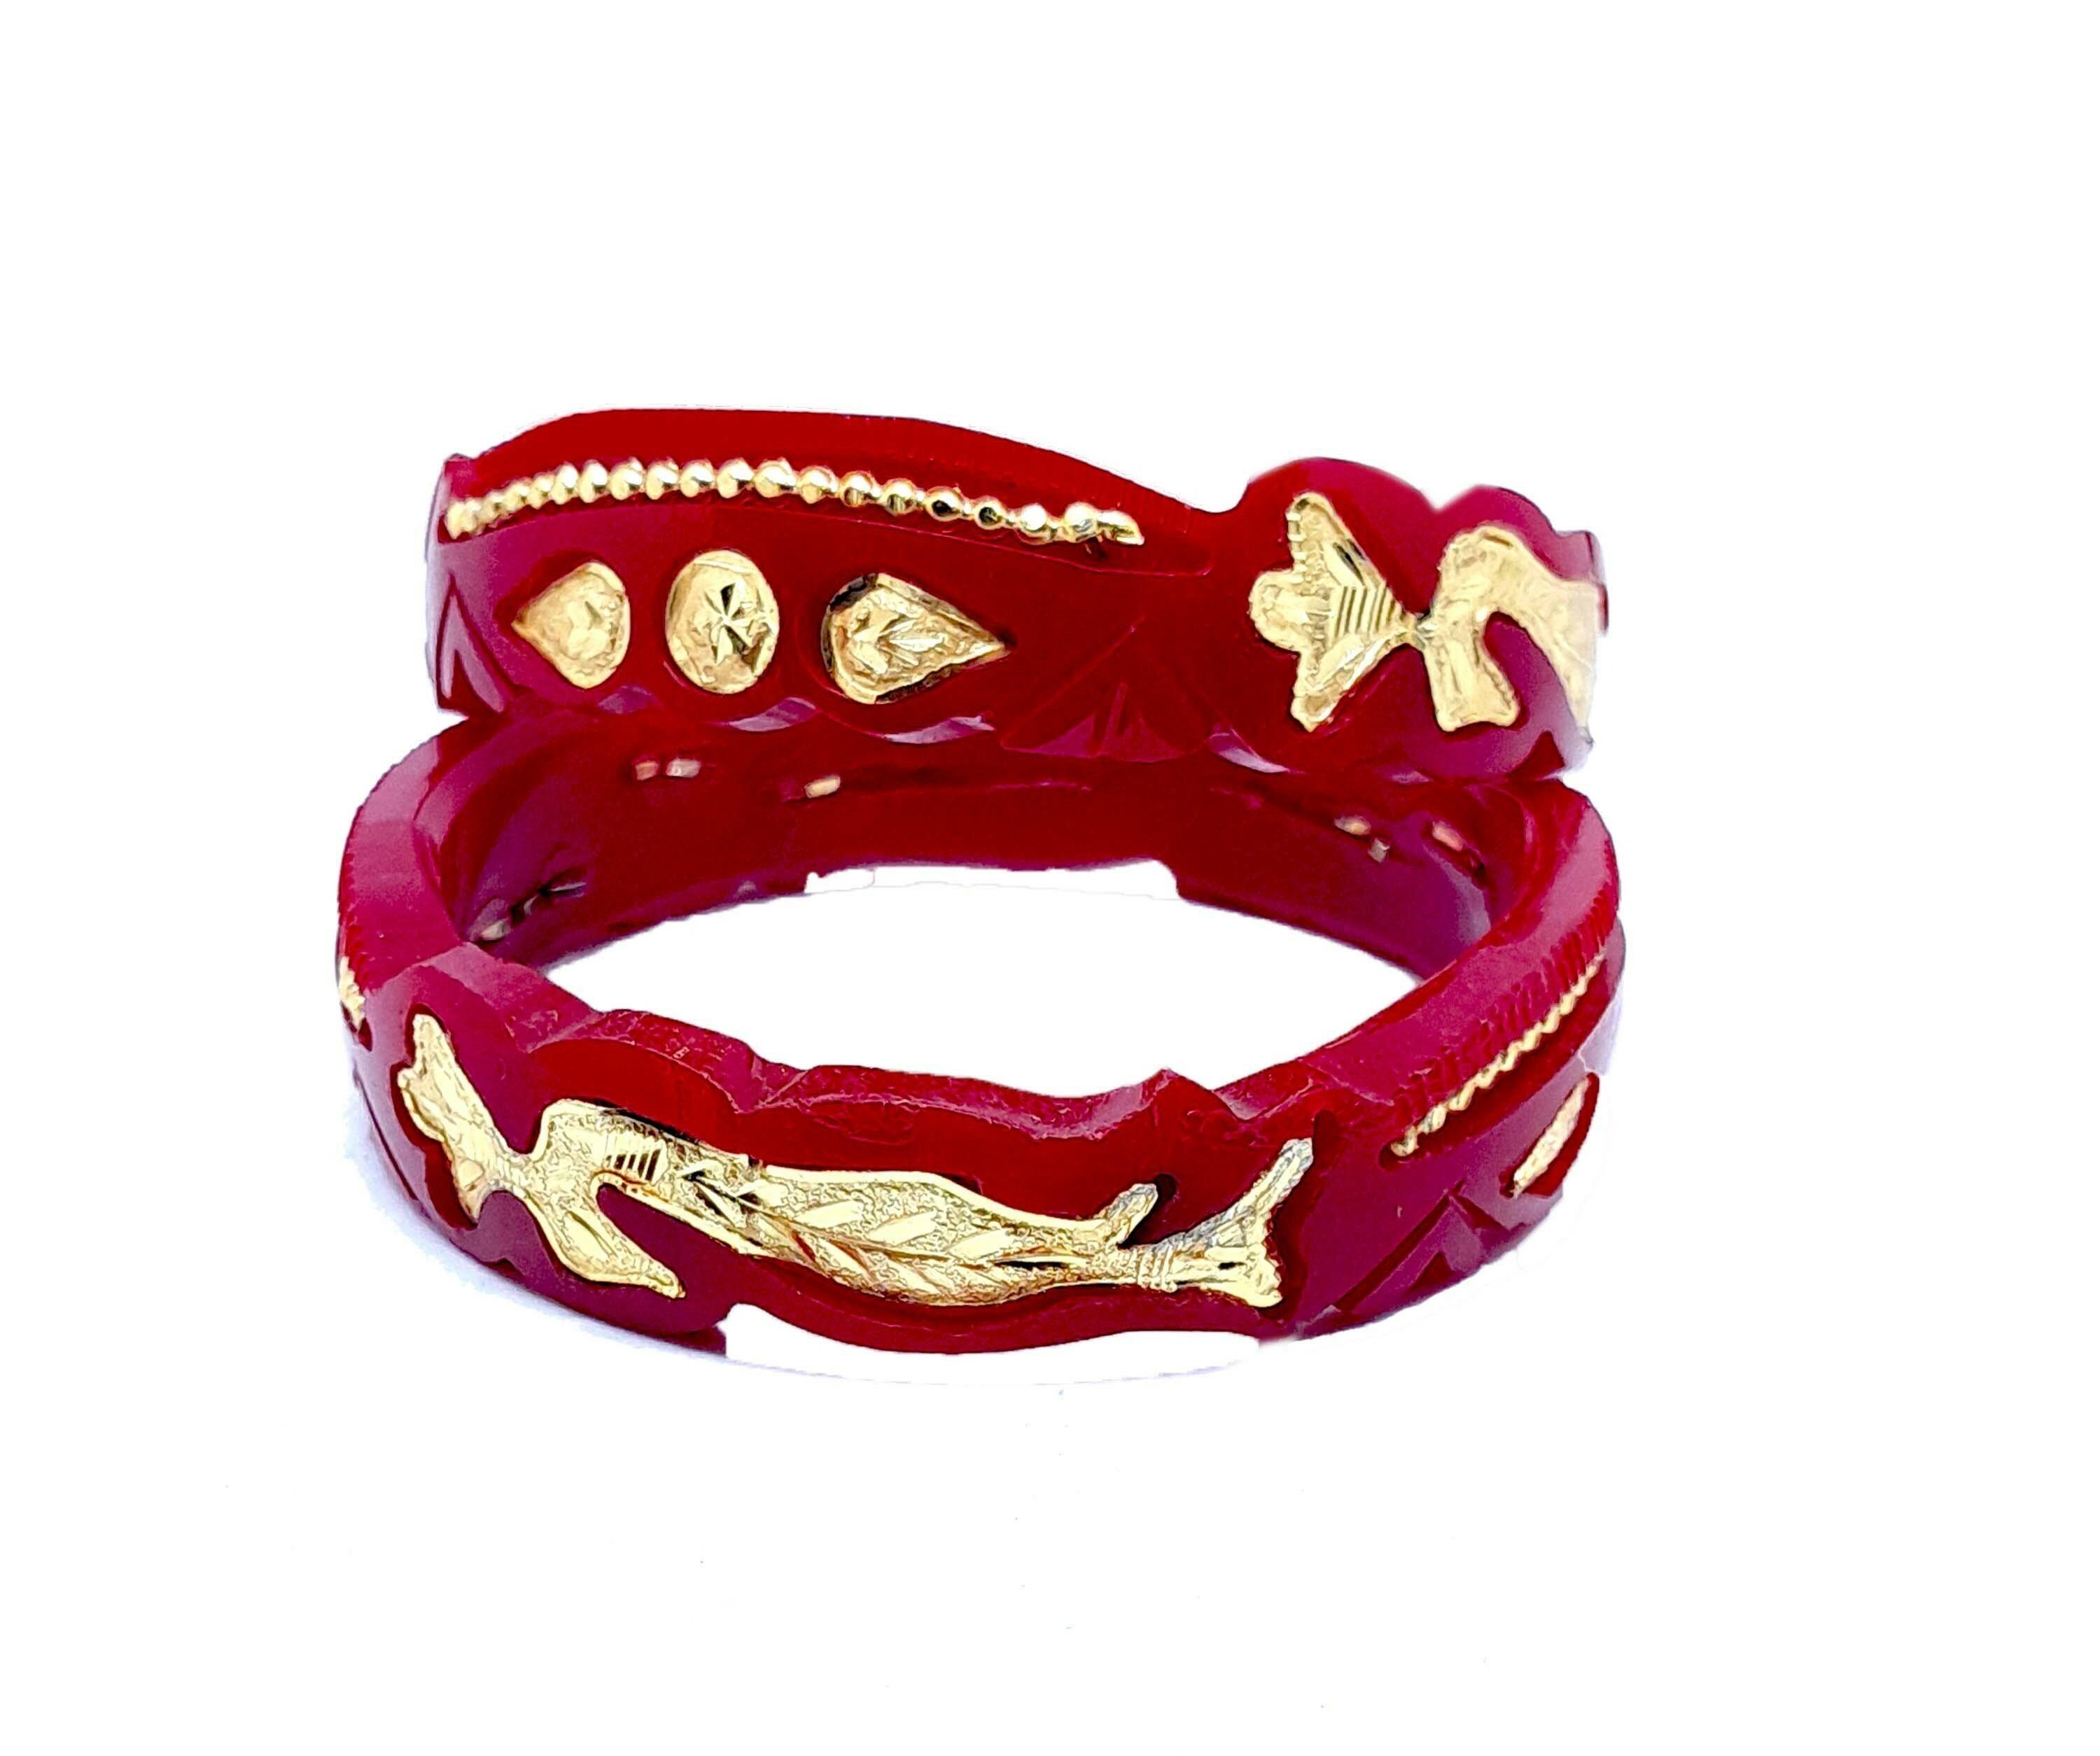
Bovzen Plastic & Non-Precious Metal Gold Plated Pola Bangles Set for Women(2-4)
Type: Bangles
Brand: BOVZEN
Price: Rs. 849
Plastic & Non-Precious Metal Gold Plated Pola Bangles Set for Women.
Features: Handmade Gold Plated Bangles### Its from West Bengal###Best quality Gold plating on Copper for long lasting###Base material is high quality Acrylic pipe
Included: 1-Pair-Gold-Plated-Pola.